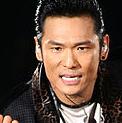
Age: 47